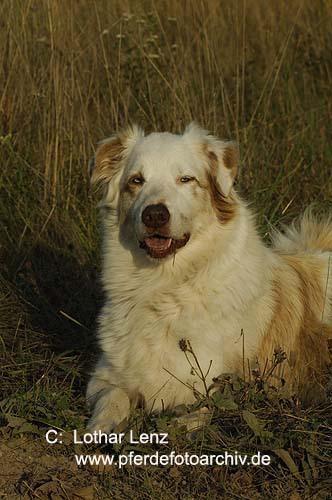
kuvasz